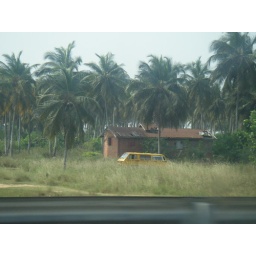
house in midst of the beach